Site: brandenburg
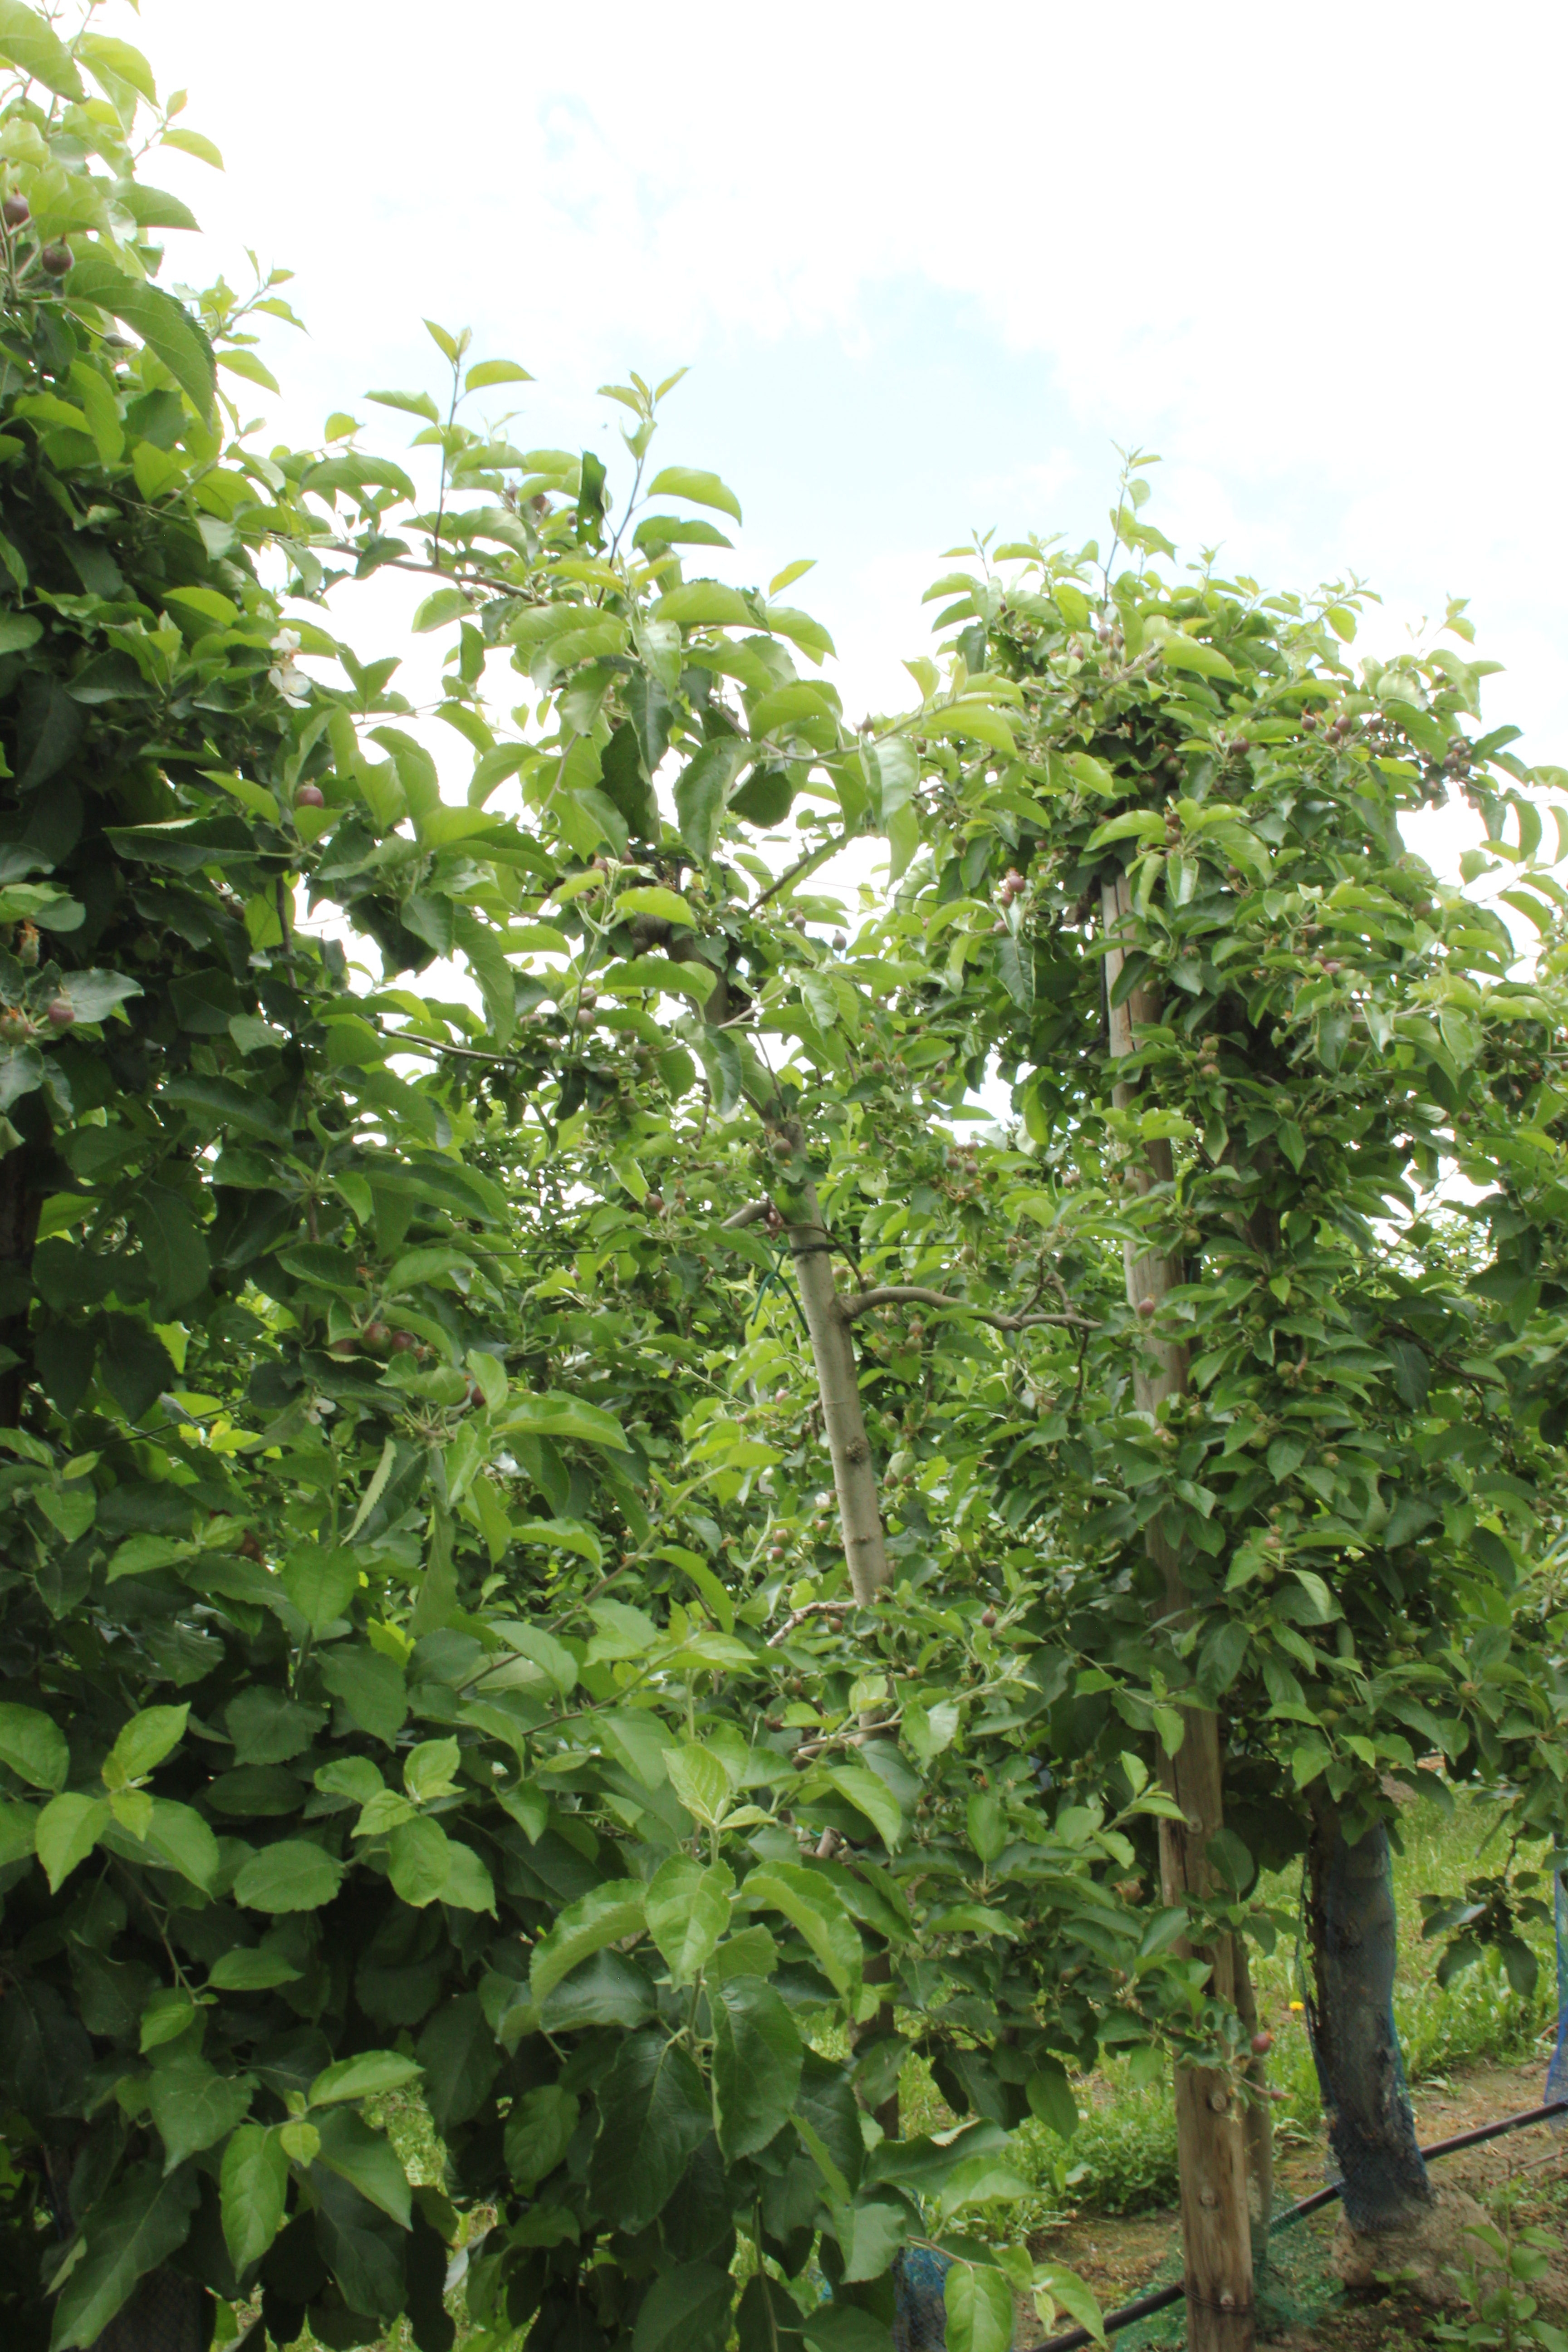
Growth stage (BBCH 72): Development of fruit